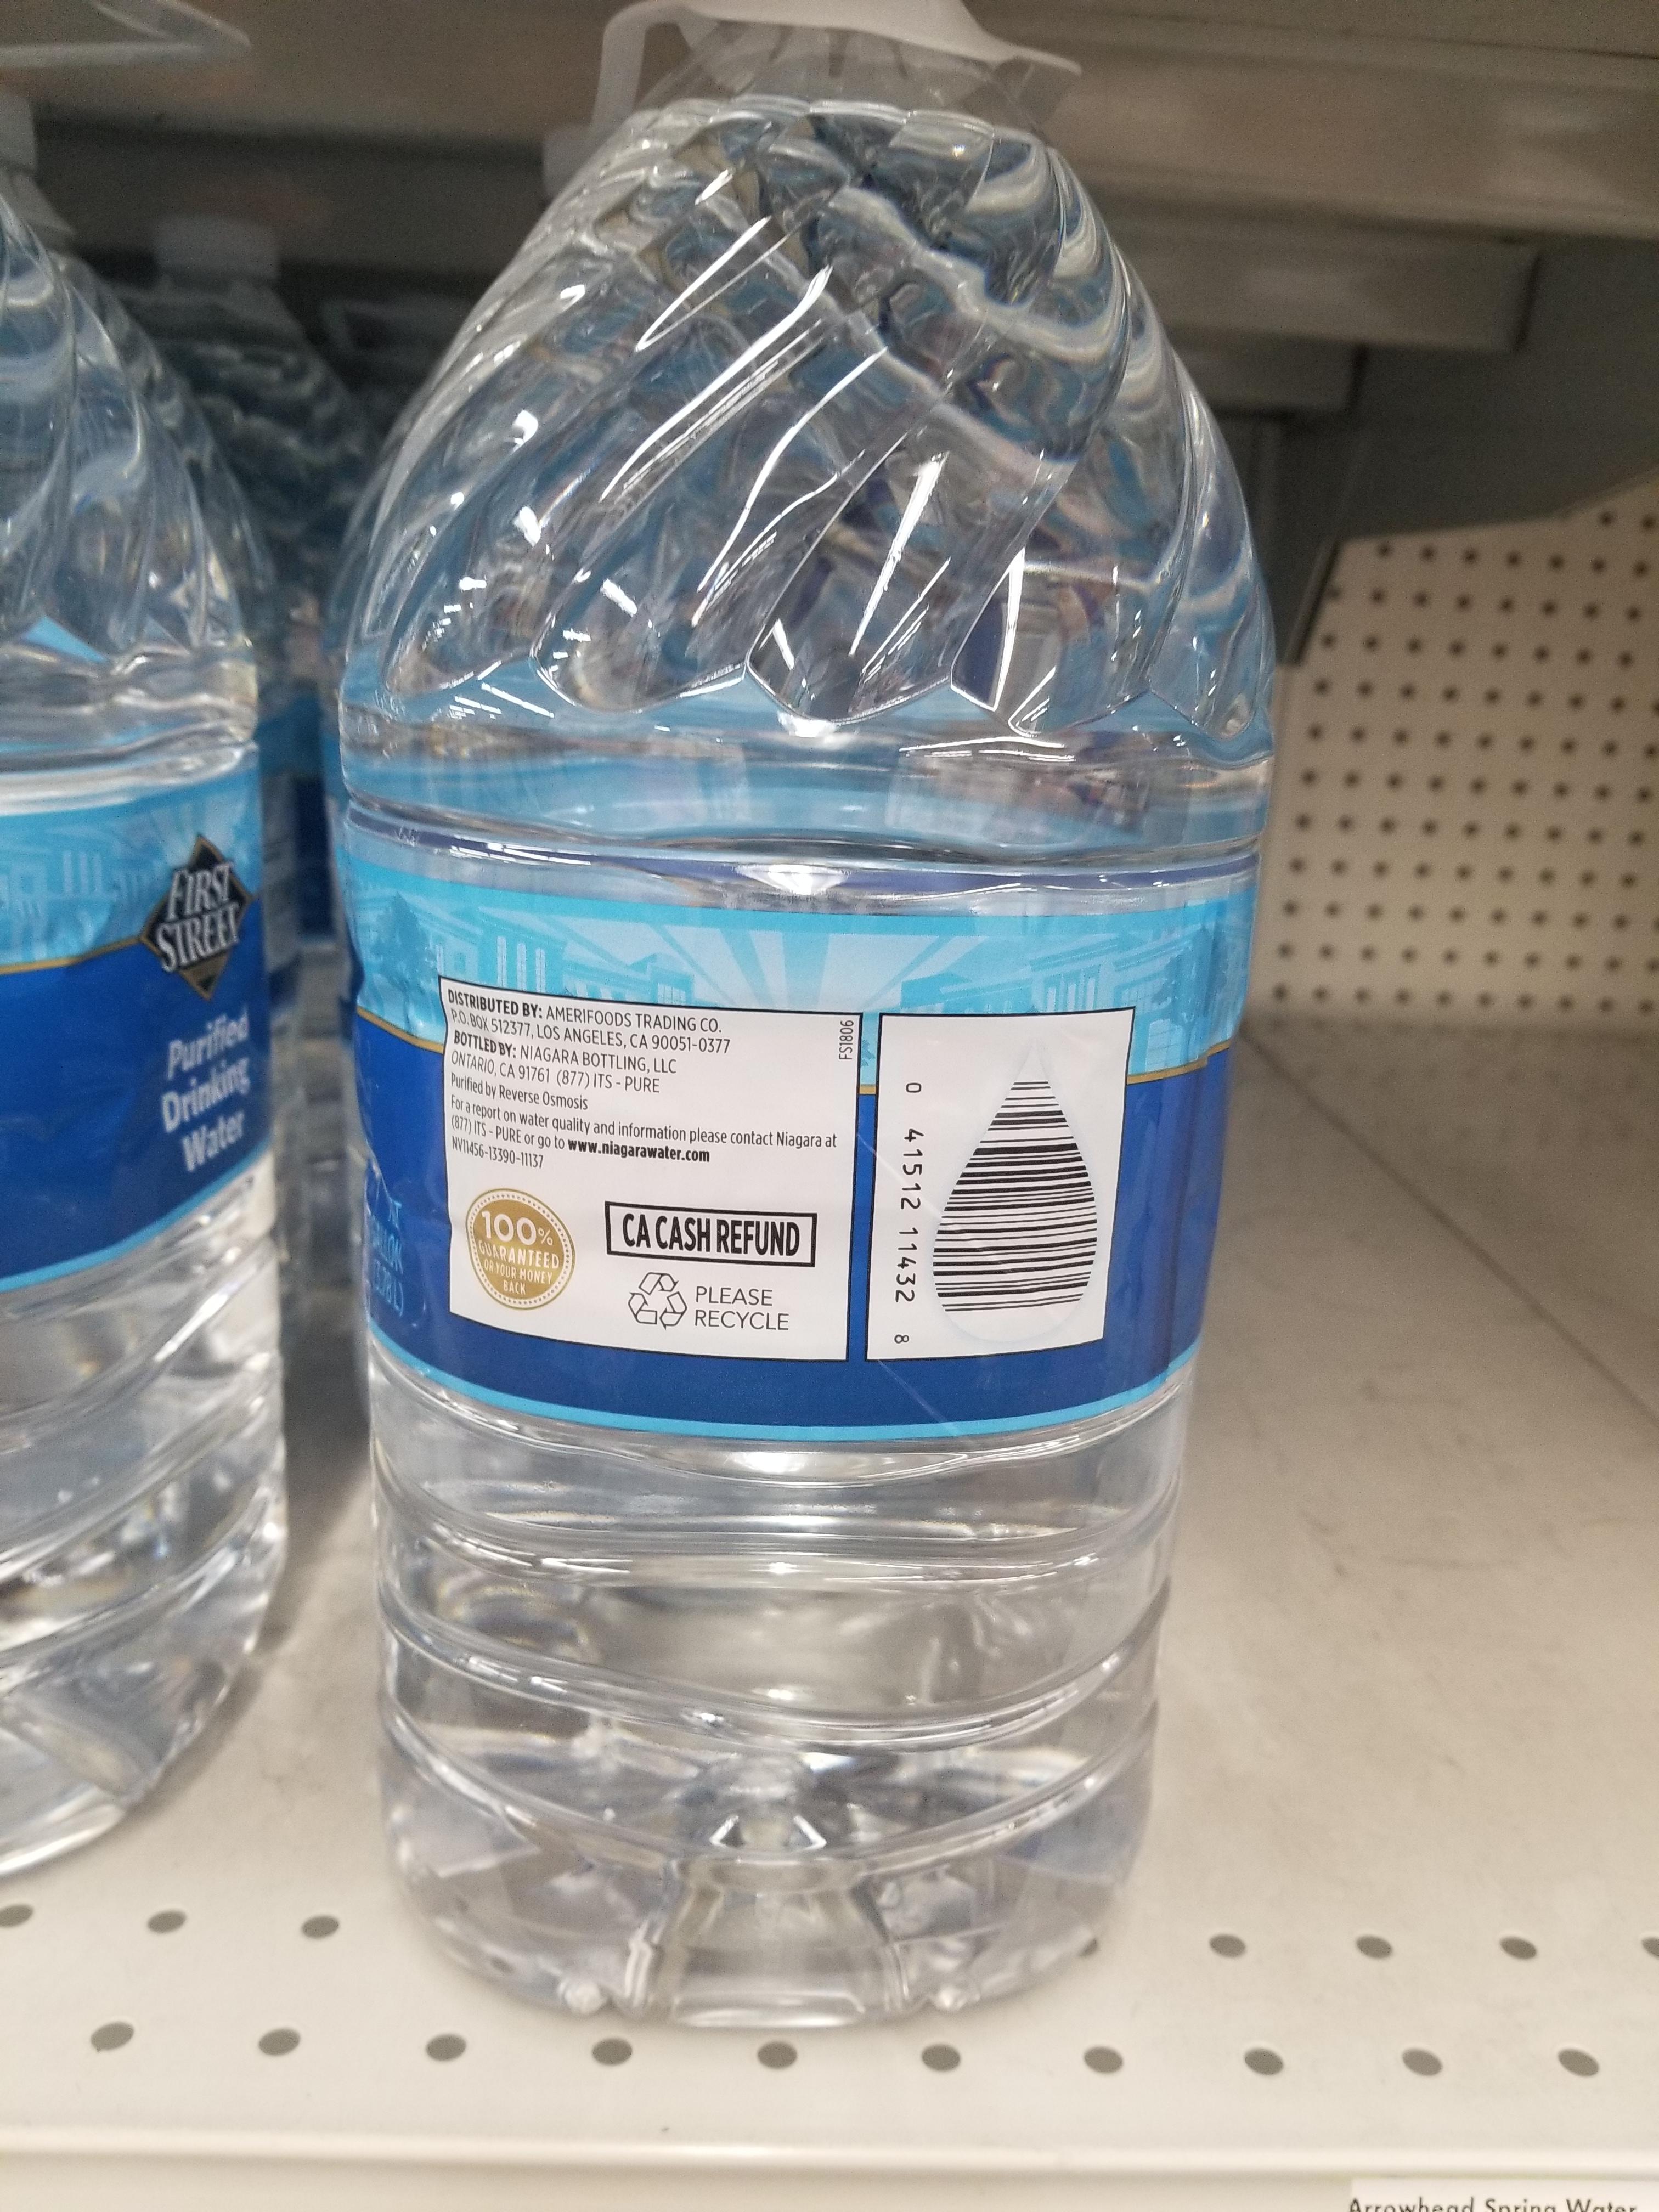
Waste category: plastic